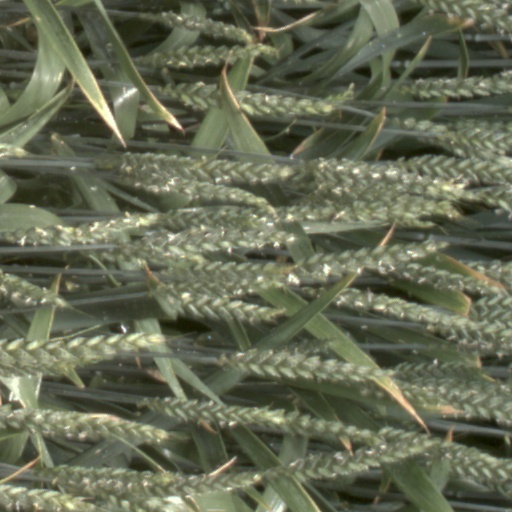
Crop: wheat